Chonsung station

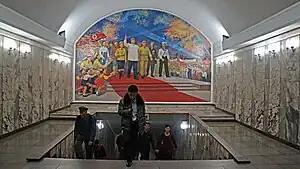

Chonsung station (or Jŏnsŭng station) is a station on Hyŏksin Line of the Pyongyang Metro.